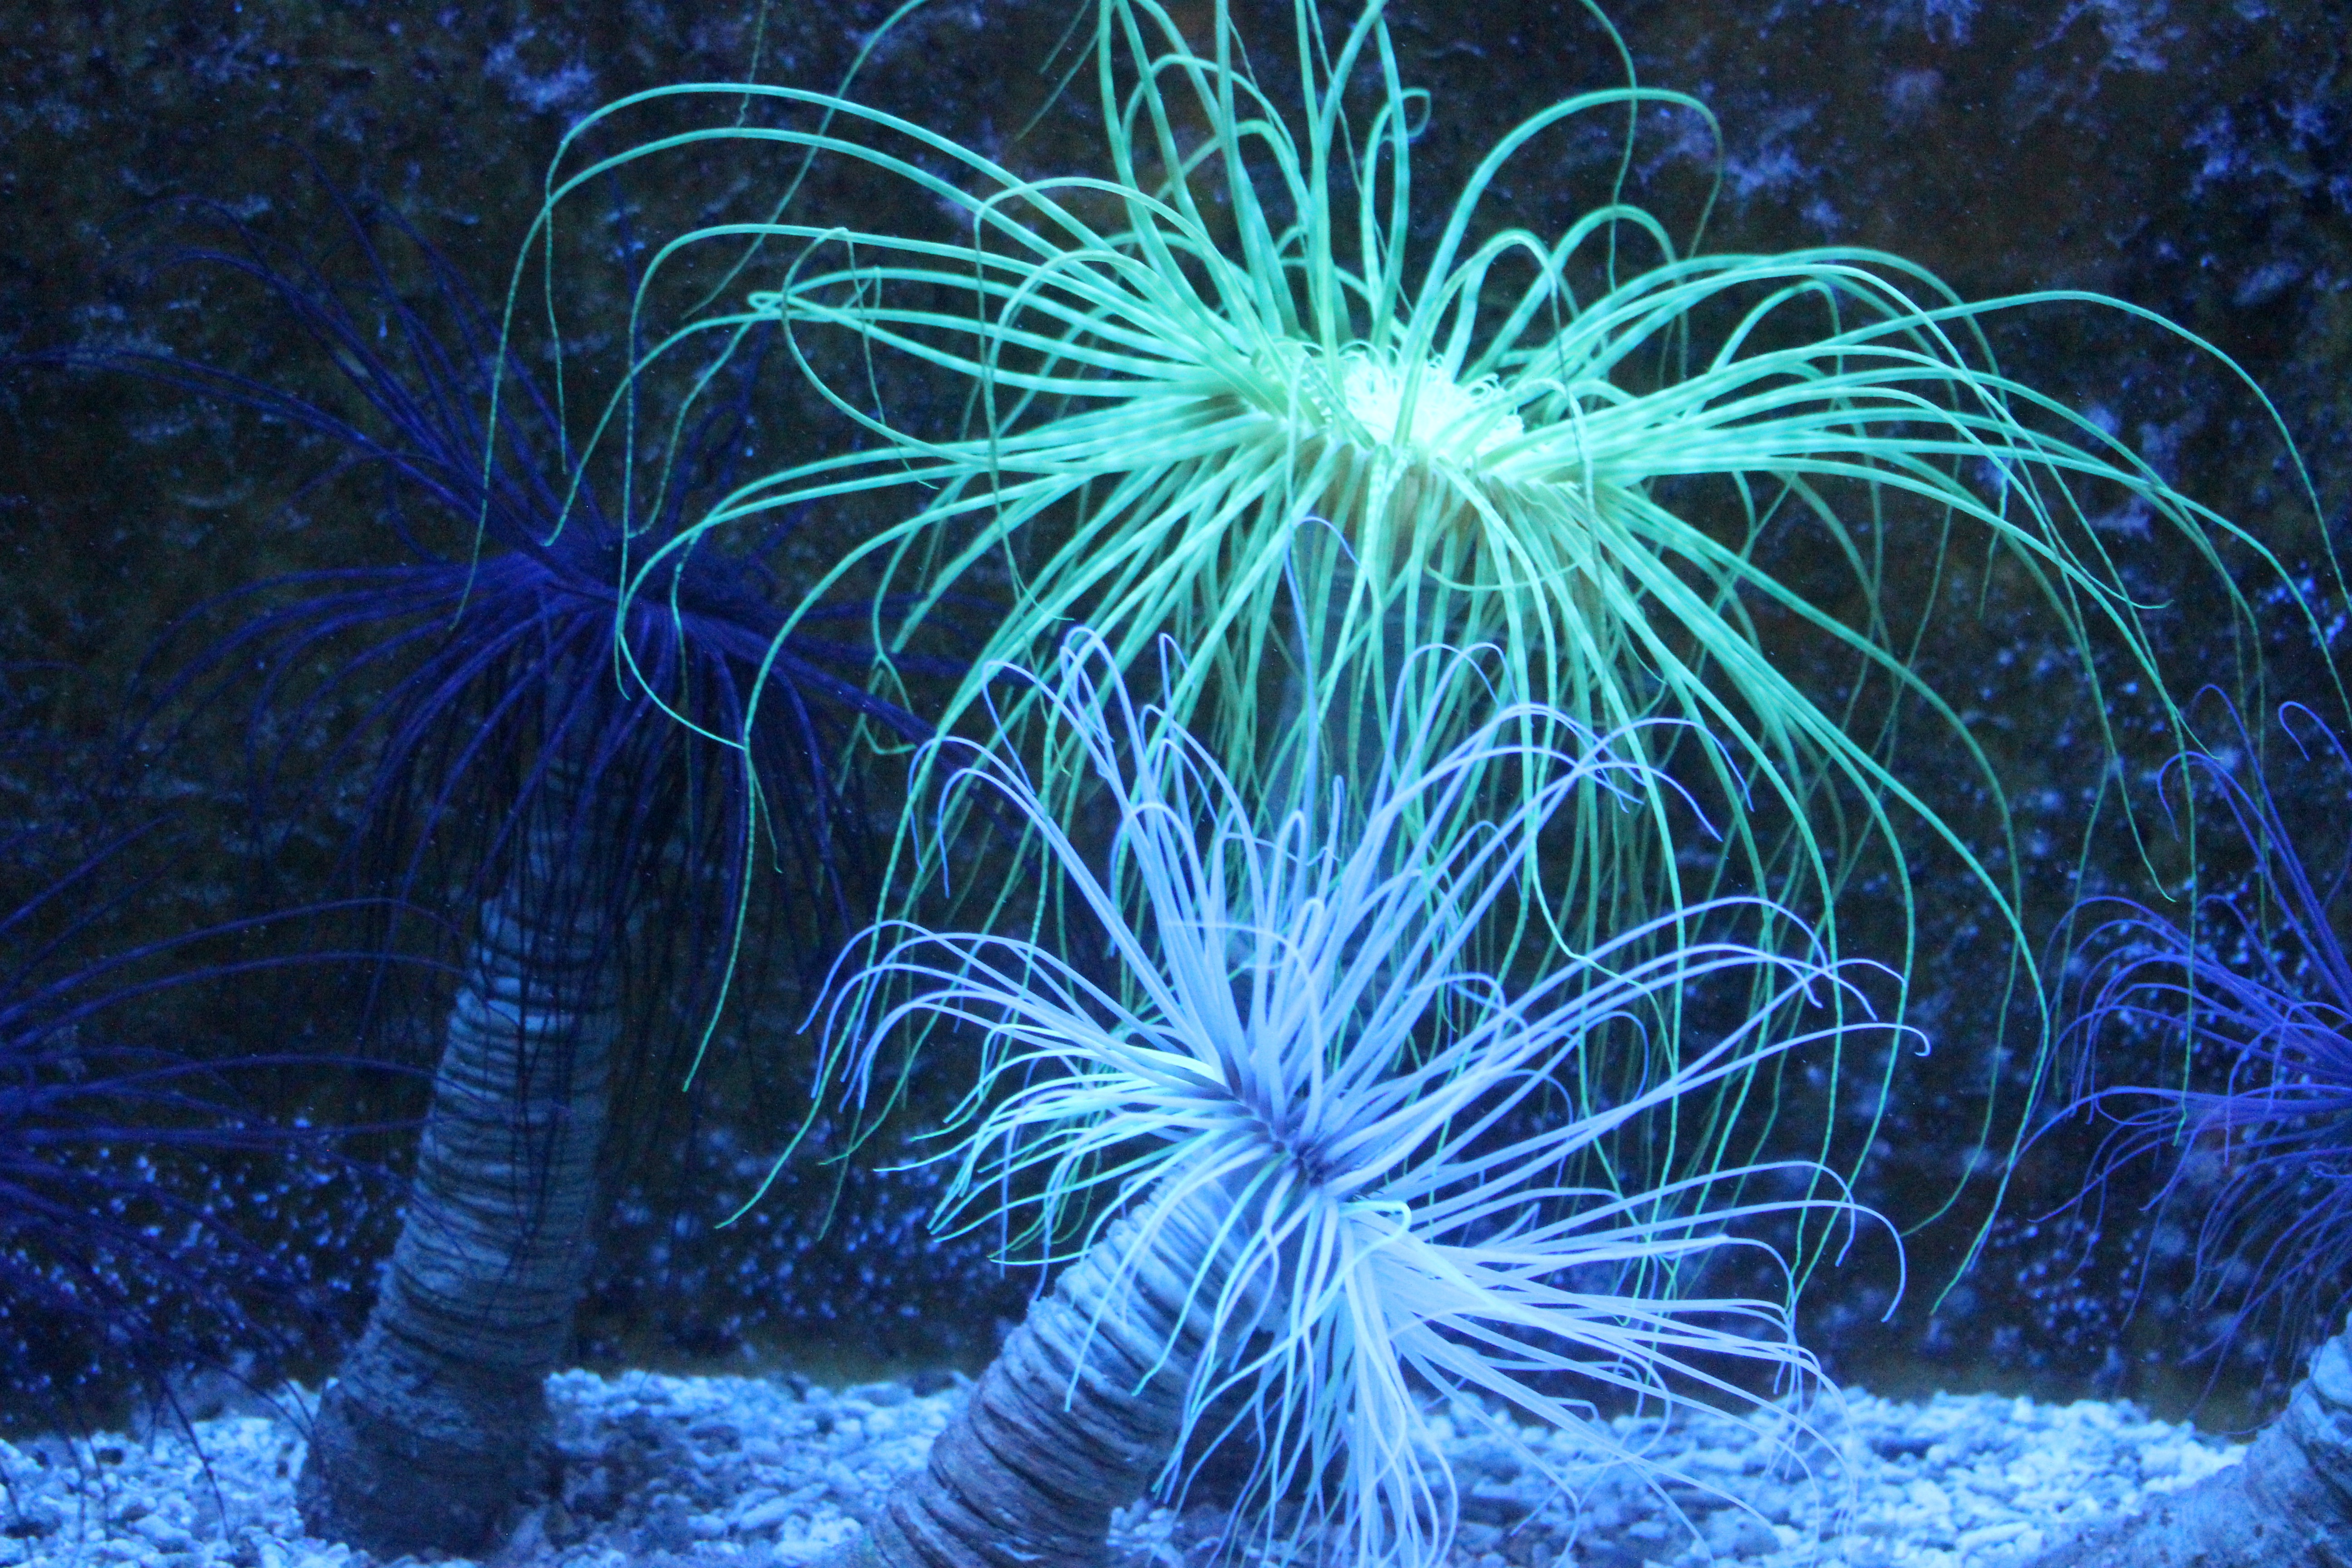
nature, white, recreation, biology, coral, fireworks, beautiful, outdoor recreation, marine biology